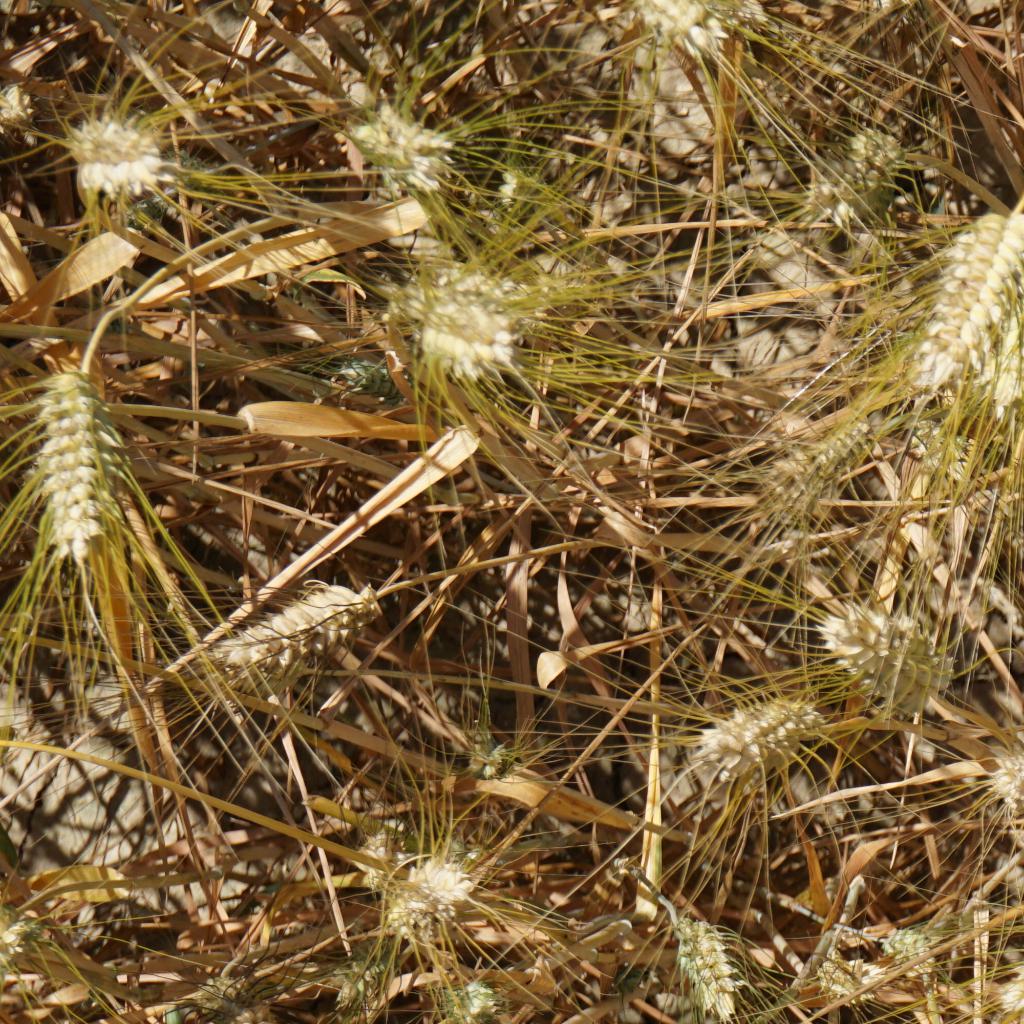
Country: France
Location: Gréoux
Wheat development stage: Filling - Ripening